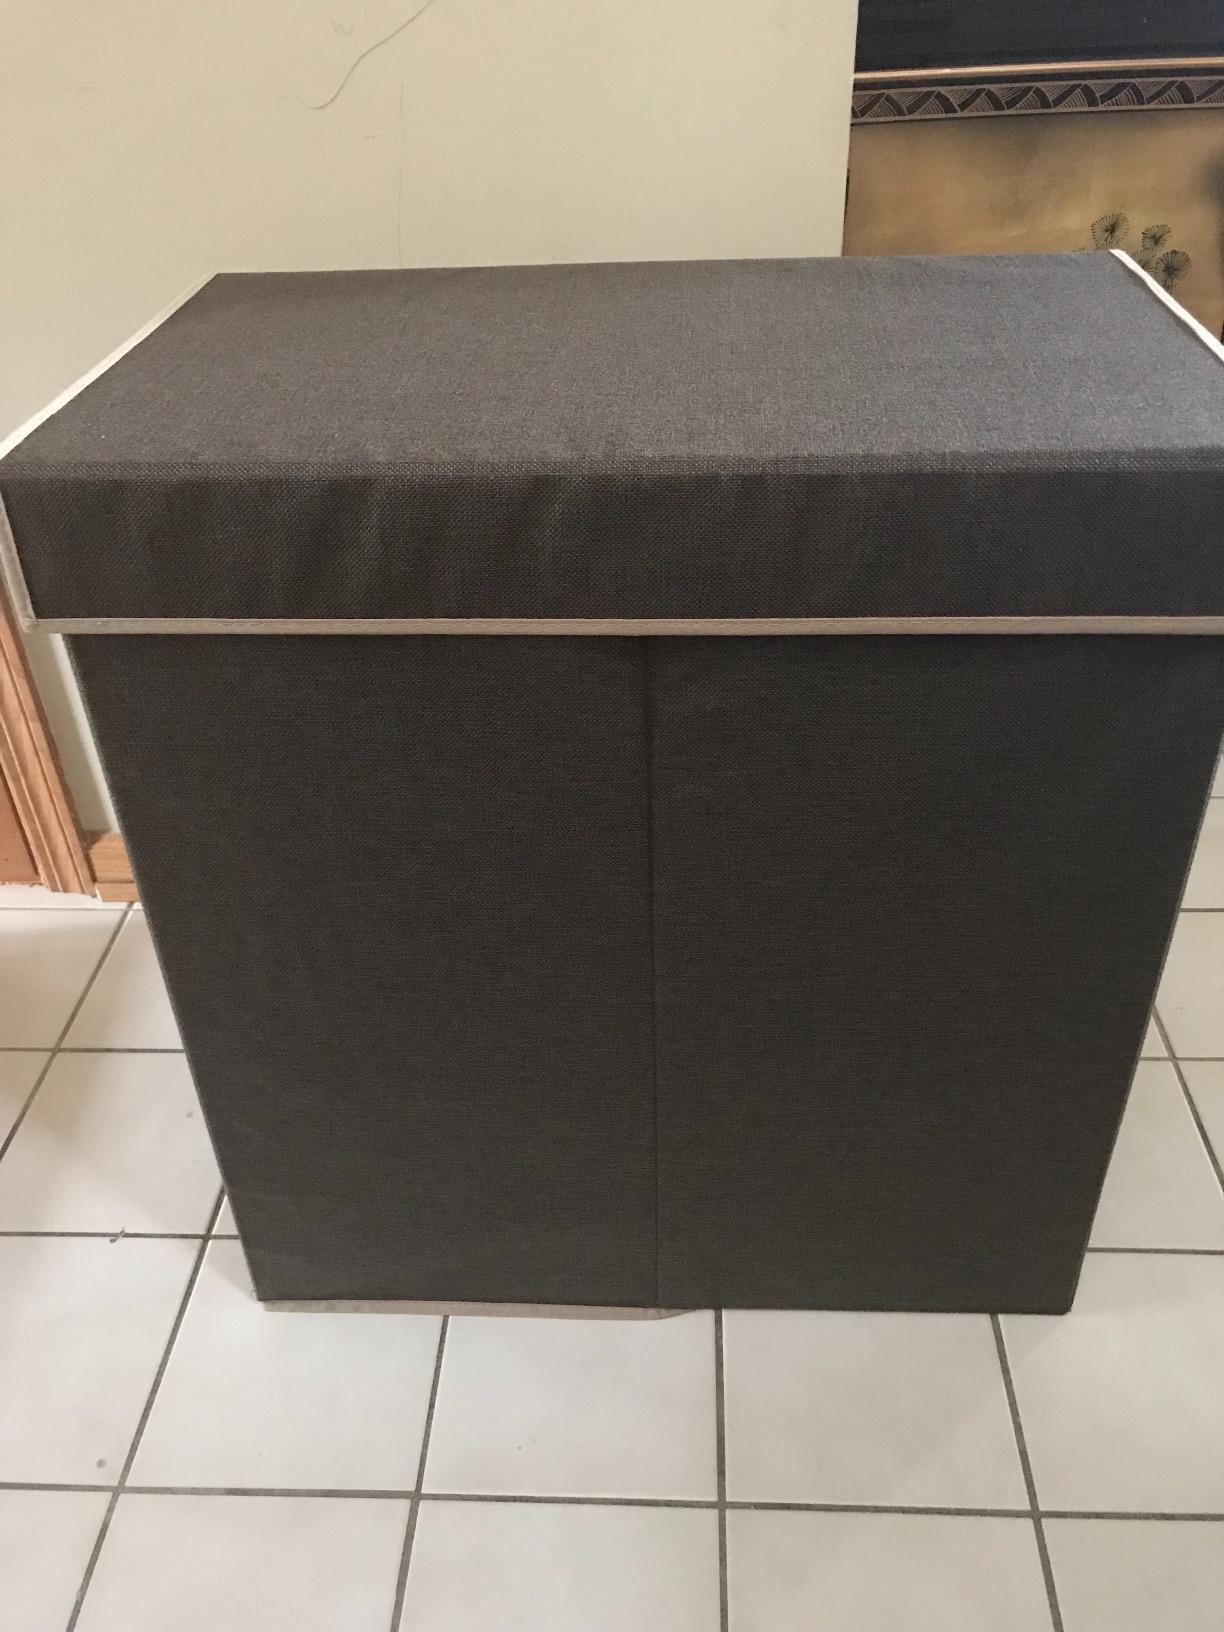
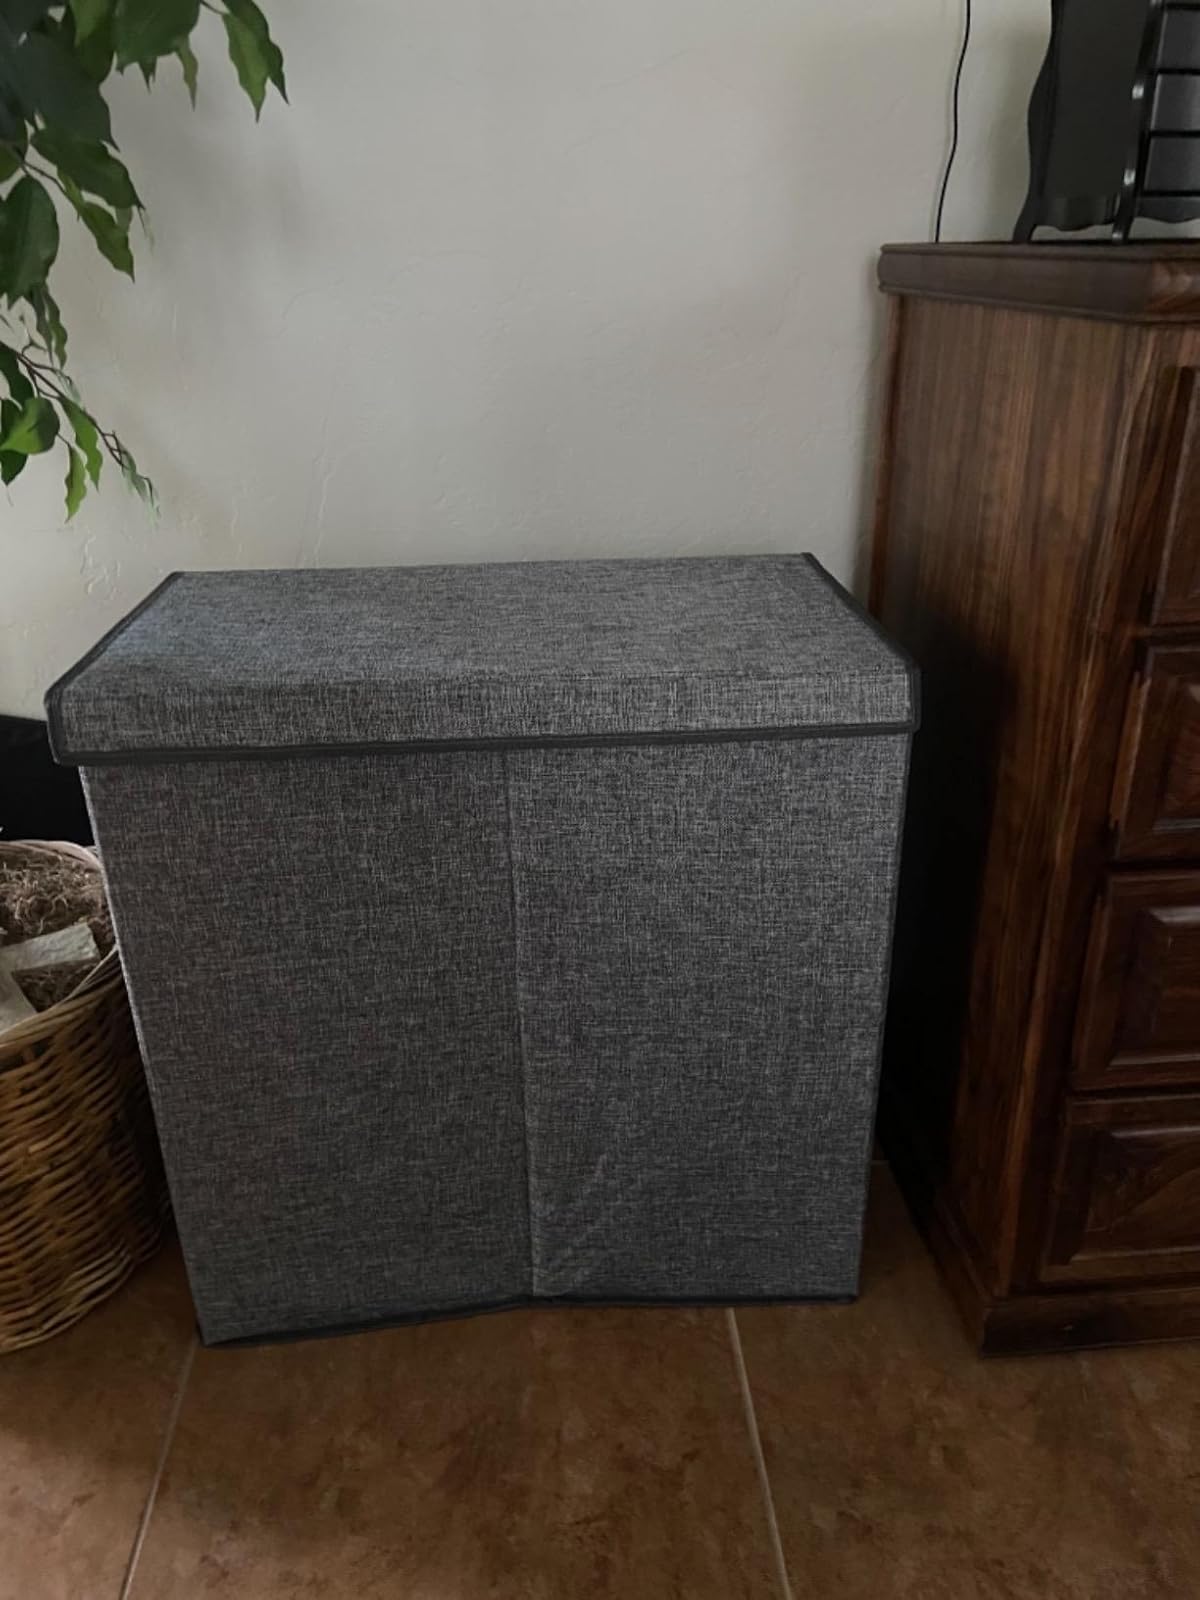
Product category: items_hamper
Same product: no